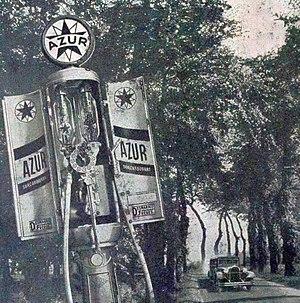
Pompe essence Azur, carburant de la société Desmarais frères, intégrée au groupe Total en 1964 (publicité de 1934).
Desmarais frères est une société française fondée en 1861 et qui n'existe plus aujourd'hui.